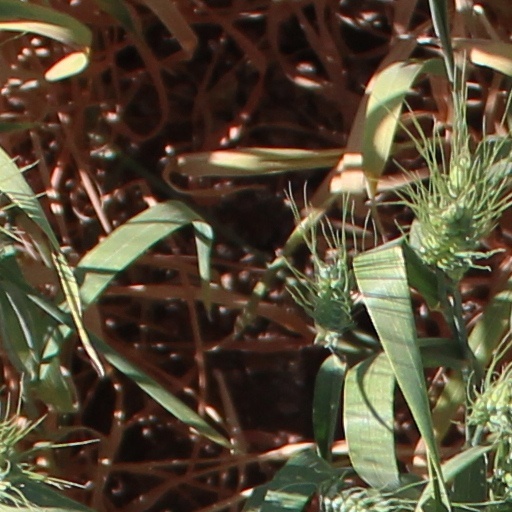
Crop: wheat